Spearthrower Owl

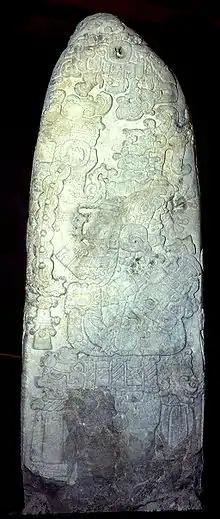
Tikal Stela 31, describing the ascension of Sihyaj Chan Kʼawiil II to the Tikal throne, and Spearthrower Owlʼs death 50 years later.

Maya inscriptions at several sites describe the arrival of strangers from the west, depicted with Teotihuacan-style garments and carrying weapons. These arrivals are connected to changes in political leadership at several of the sites.